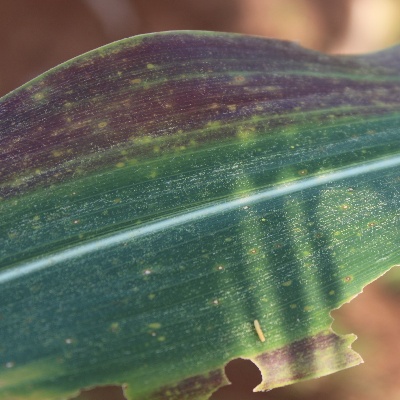
Crop: Maize
Condition: leaf blight